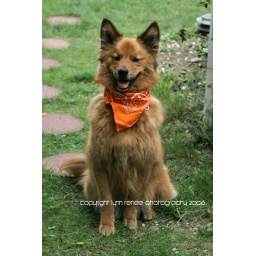
All dolled up in her orange bandana Sadie poses by the stone path.